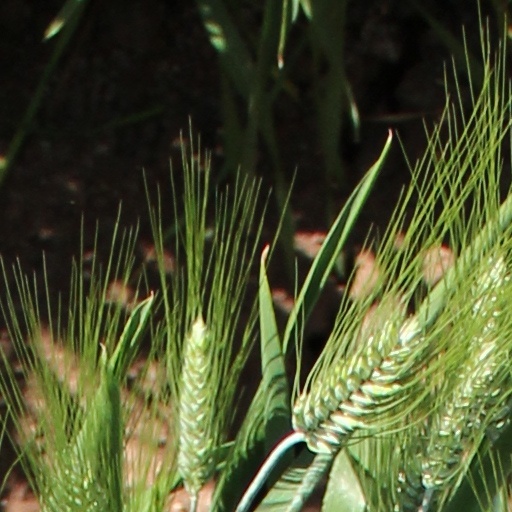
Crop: wheat